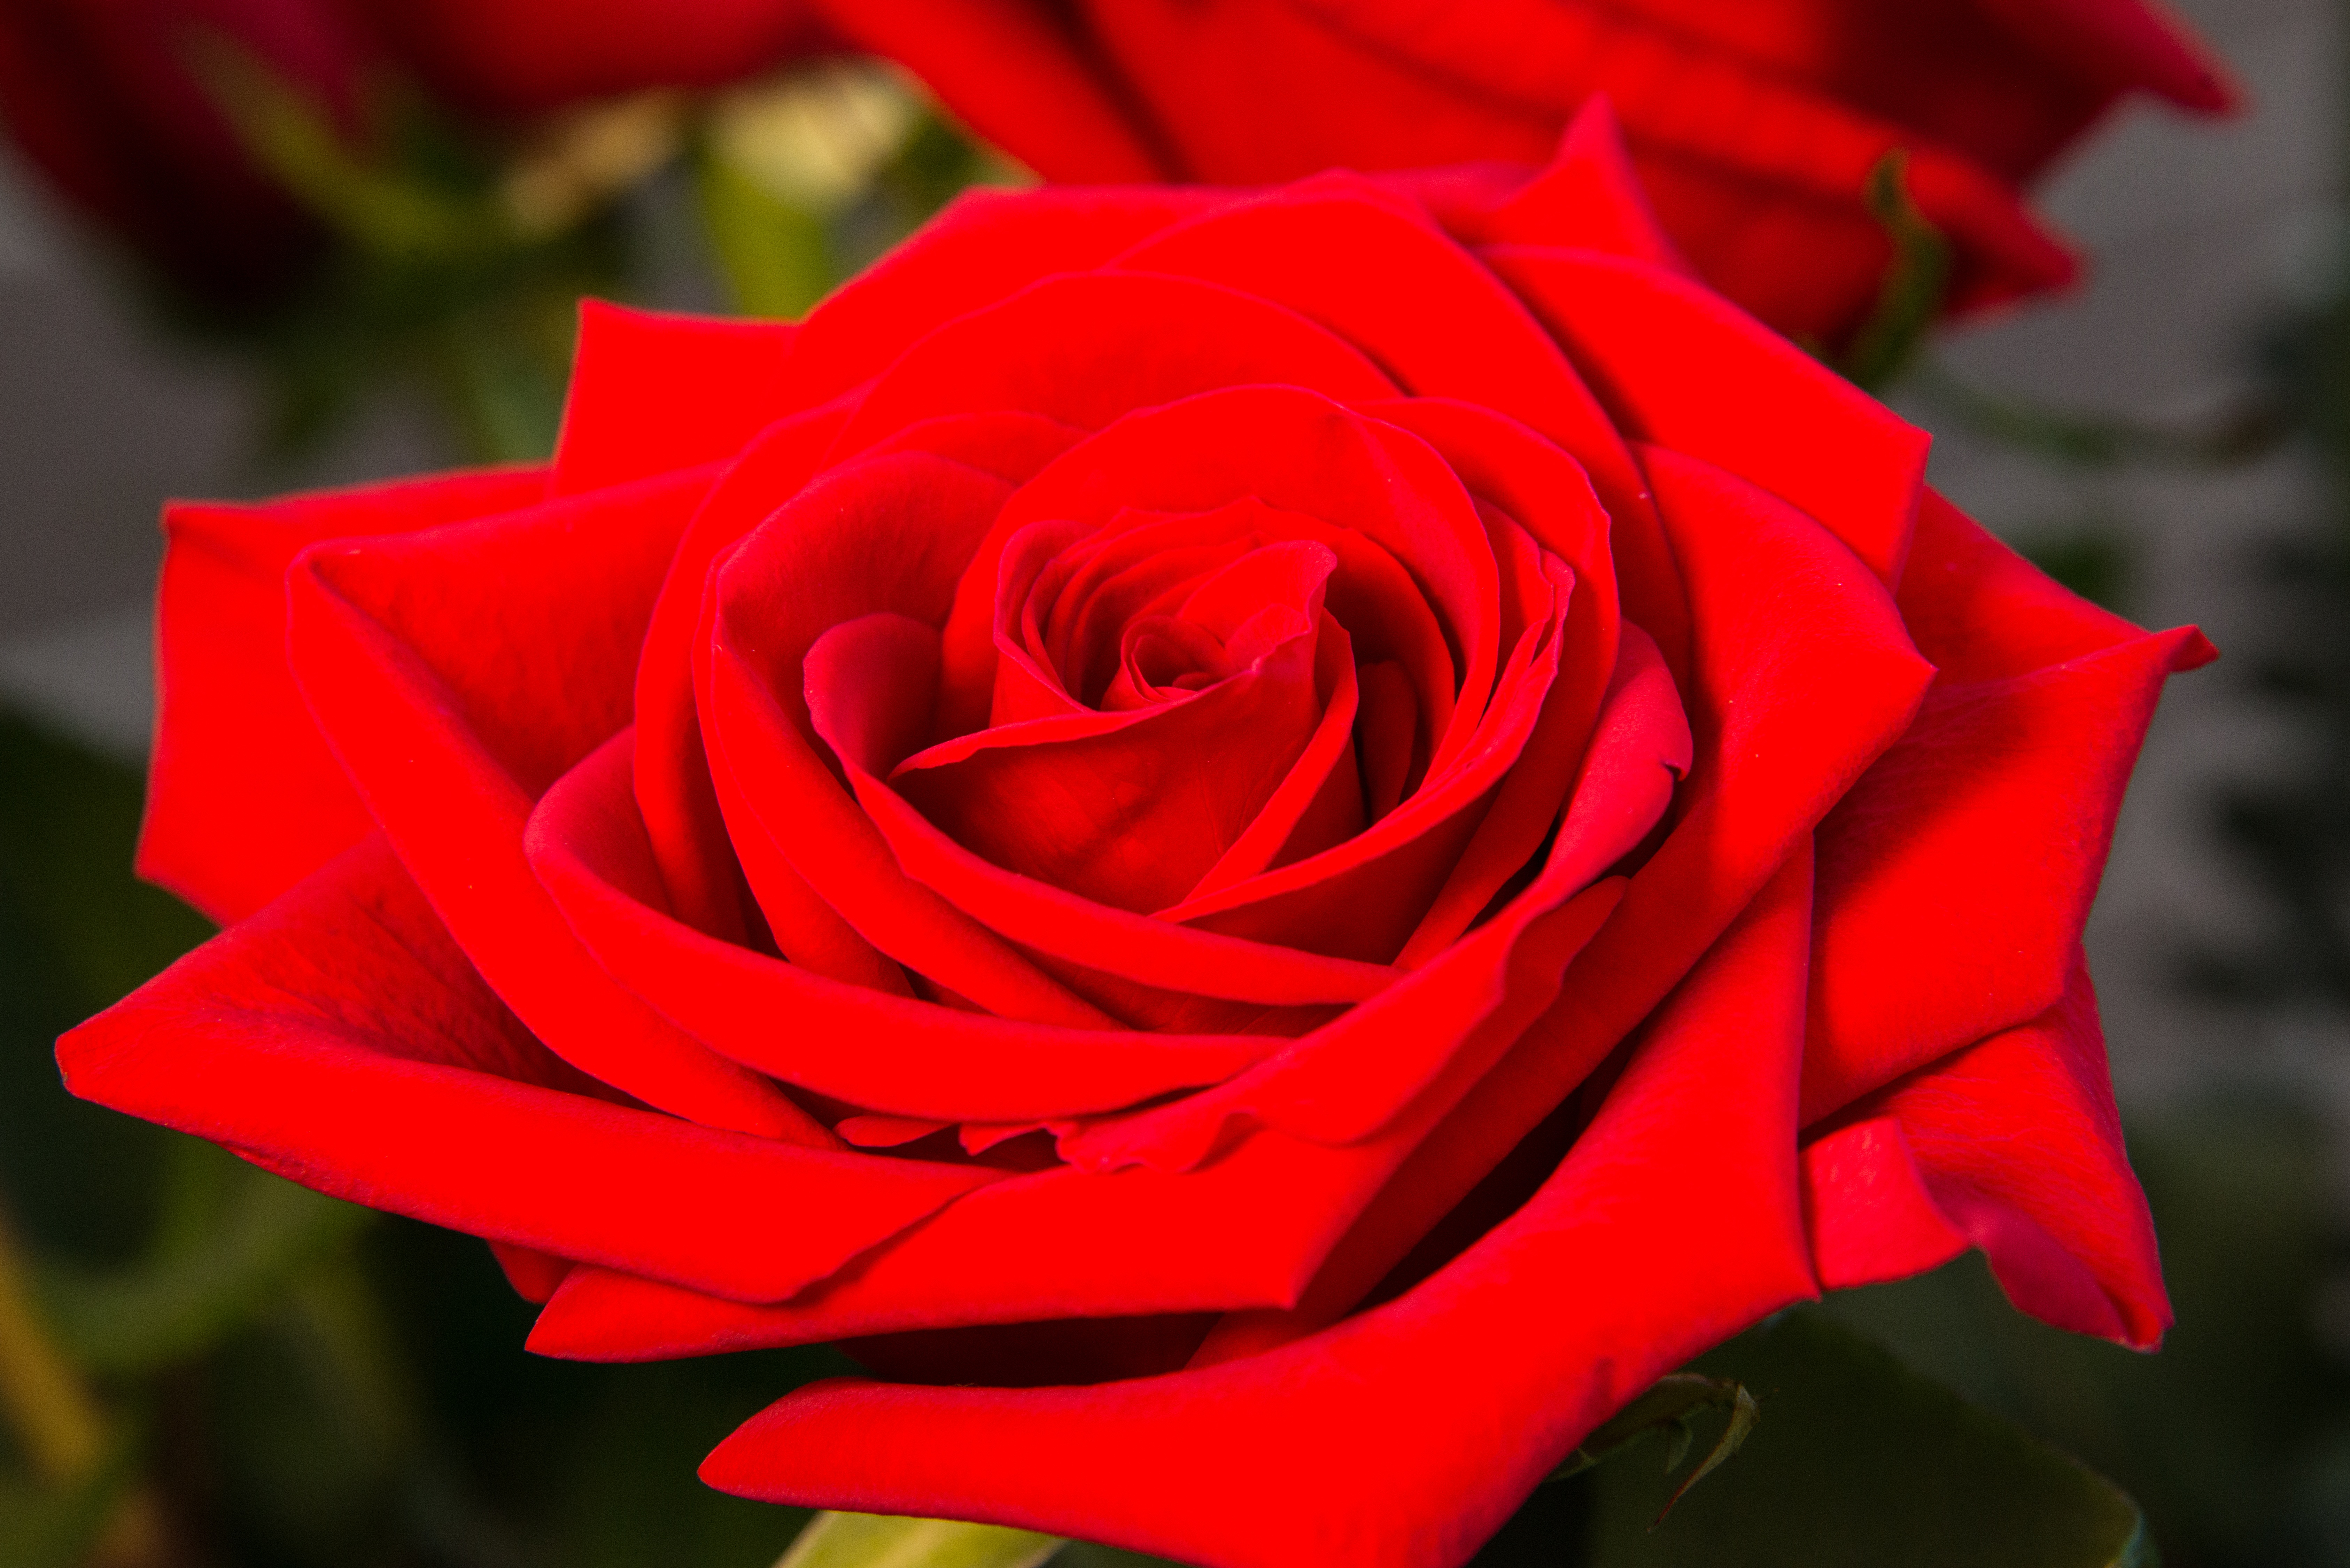
nature, plant, skyline, flower, petal, rose, red, closeup, pink, close up, floribunda, macro photography, red flowers, flowering plant, garden roses, rose family, red roses, plant stem, land plant, rose order